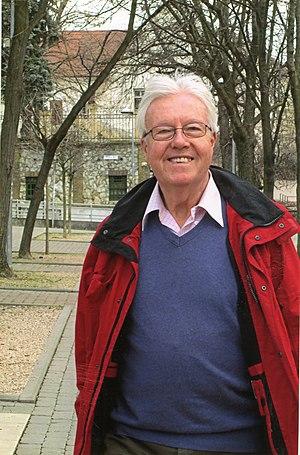
Alan Cameron, mars 2013, Budapest